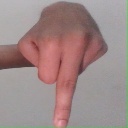
अक्षर: प